Unaspis

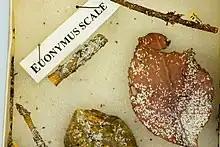
Unaspis can infest the leaves of plants in the genus Euonymus

Unaspis is a genus of armored scale insects in the family Diaspididae. There are at least two described species in "Unaspis".